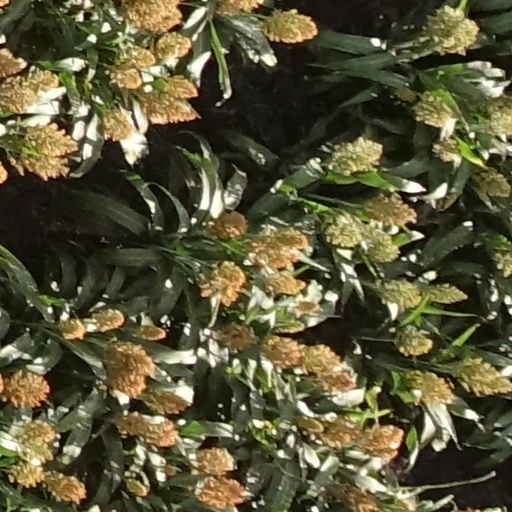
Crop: sorghum